Chandler's Ford shooting

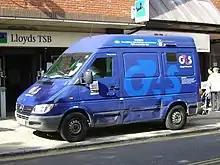
a purple armoured van parked at the roadside

The Chandler's Ford shooting (codenamed Operation Hurlock by the police) was the shooting of armed robbers in the town of Chandler's Ford, Hampshire, in southern England, on 13 September 2007. Two men were shot dead by Metropolitan Police officers while they were robbing a cash-in-transit van at gunpoint. The Metropolitan Police's Flying Squad had been tracking a gang of armed robbers from South London who were estimated to have stolen £500,000 (£ today) from 18 robberies of security vans. The Flying Squad received intelligence that the gang intended to target the HSBC branch in Chandler's Ford and planned to lie in wait and apprehend the suspects as they attempted the robbery.